Intendancy of San Salvador

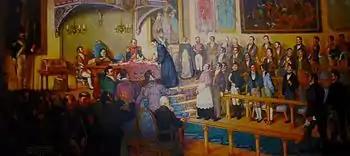
The signing of the Act of Independence of Central America.

On 5 November 1811, the 1811 Independence Movement of San Salvador overthrew Gutiérrez y Ulloa and José Mariano Batres y Asturias replaced him as interim intendant. Batres y Asturias was replaced by Colonel José Alejandro de Aycinena on 3 December 1811. Aycinena suppressed remnants of the independence movement and resigned in 1812 in favor of José María Peinado y Pezonarte. Peinado y Pezonarte governed San Salvador until he was replaced by José Méndez de Quiroga during the 1814 Independence Movement. He was in office until 1817 when he was succeeded by two interim intendants: Juan Miguel de Bustamante, who served from 1817 to 1818, and Simón Gutiérrez, who only served in 1818.